Denzil Holles, 1st Baron Holles

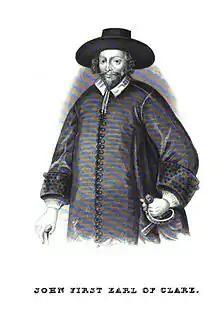
John Holles, 1st Earl of Clare; "a bitter and disappointed father"

John Holles was a wealthy landowner with substantial estates in Nottinghamshire and Cornwall; in 1616, he purchased a barony for the then enormous sum of £10,000 and an earldom for £5,000 in 1624. Despite this expenditure, his political career was largely unfulfilled and Denzil Holles has been described as "the angry younger son of a bitter and disappointed father".